Natural environment

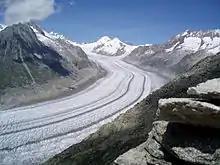
Another view of the Aletsch Glacier in the Swiss Alps, which because of global warming has been decreasing

A significantly profound challenge is to identify the natural environmental dynamics in contrast to environmental changes not within natural variances. A common solution is to adapt a static view neglecting natural variances to exist. Methodologically, this view could be defended when looking at processes which change slowly and short time series, while the problem arrives when fast processes turns essential in the object of the study.